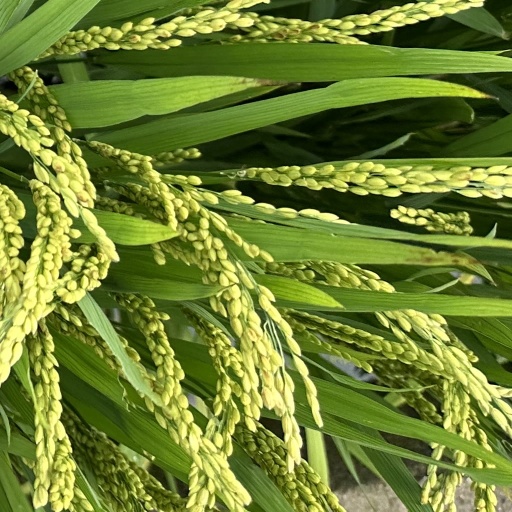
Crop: rice